Tickford Racing

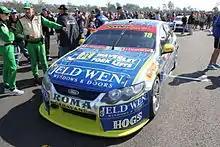
Team 18

From 2010 to 2017, the team has prepared a customer car for Rod Nash Racing. Paul Dumbrell drove in 2010 and 2011 before David Reynolds took over in 2012, with notable results being a race win at the 2013 Armor All Gold Coast 600, a second place at the 2012 Supercheap Auto Bathurst 1000 and 3rd in the driver's championship in 2015, with Dean Canto as his co-driver. From 2016, Chaz Mostert raced with Rod Nash Racing, winning 3 races and the Pirtek Enduro Cup the following season with Steve Owen. The Rod Nash Racing REC is now run under the Tickford Racing name with Mostert and Owen.